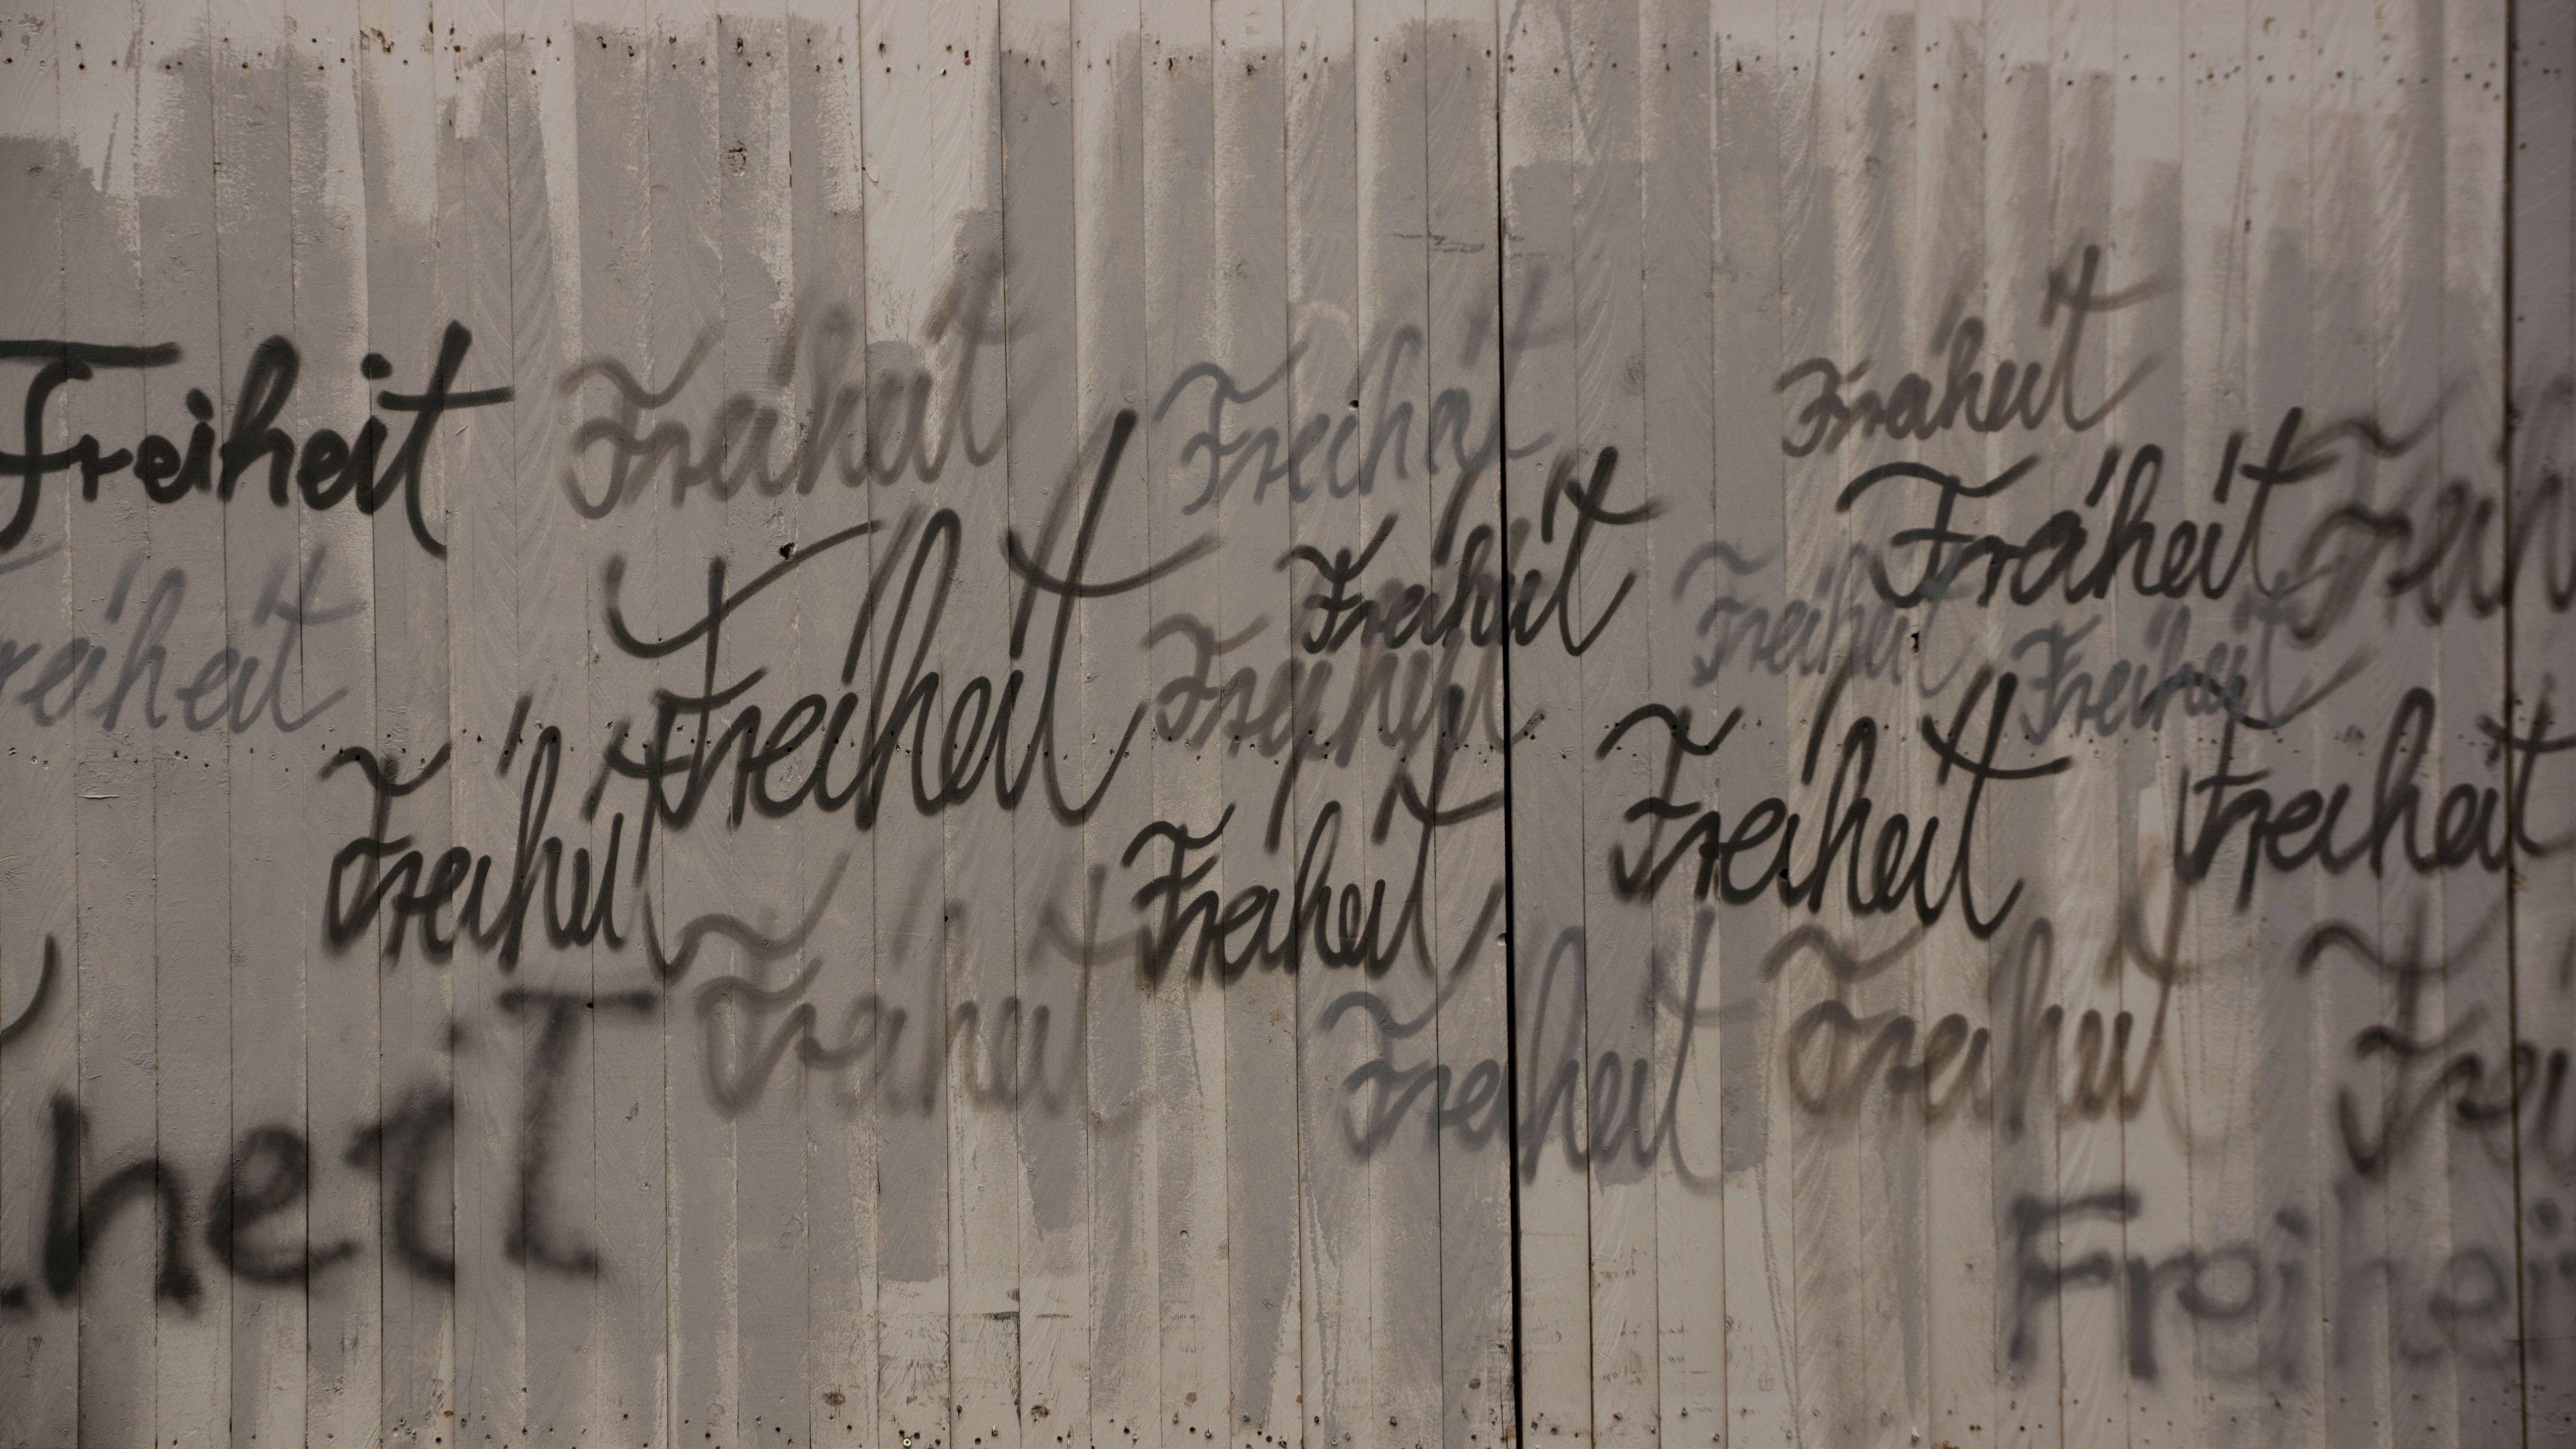
writing, fence, wood, plank, number, wall, construction, contrast, freedom, graffiti, font, art, sketch, drawing, text, handwriting, message, liberty, german, calligraphy, hoarding, free will, site hoarding, site fence